Blood of the Leopard

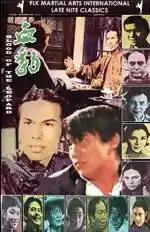

Blood of the Leopard is a 1972 kung fu action film directed by Lung Chien. The film is a Taiwanese-Hong Kong co-production.